21st Century Maritime Silk Road

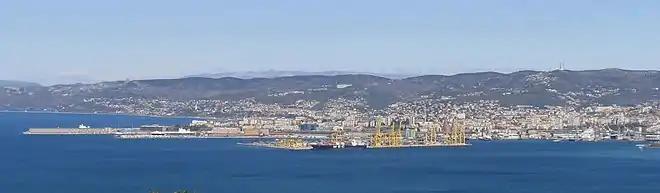
Port of Trieste

The MSR route to Europe will begin in China, pass through the Malacca Strait, follow Red Sea through the Suez Canal to the Mediterranean Sea, and visit ports in Greece, Italy, France, and Spain before returning to China. The Maritime Silk Road has also an important role in the connection between East Africa and the Mediterranean region through the Suez Canal. Of particular interest to China is the port of Piraeus in Athens, Greece, which Chinese Premier Li Keqiang stated "...can become China's gateway to Europe. It is the pearl of the Mediterranean. " China is investing heavily in Athens in the port and infrastructure.